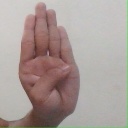
अक्षर: ब